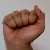
The image shows a hand gesture representing the letter 'A' in Indian Sign Language.